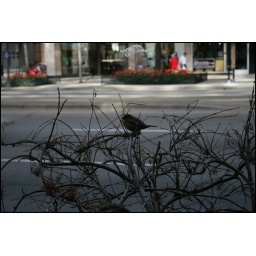
There are many of these fat little birds in Chicago. Like little flying baseballs.